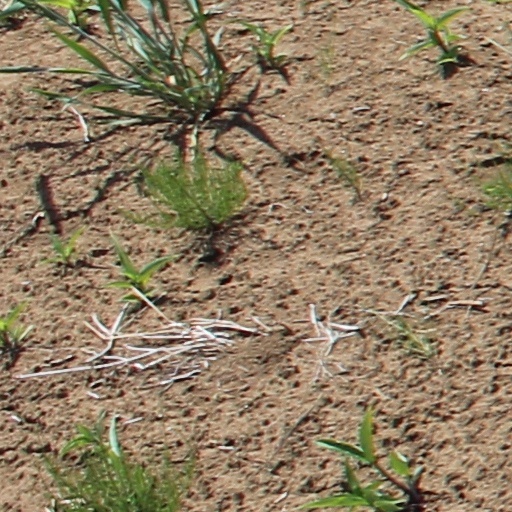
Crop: wheat